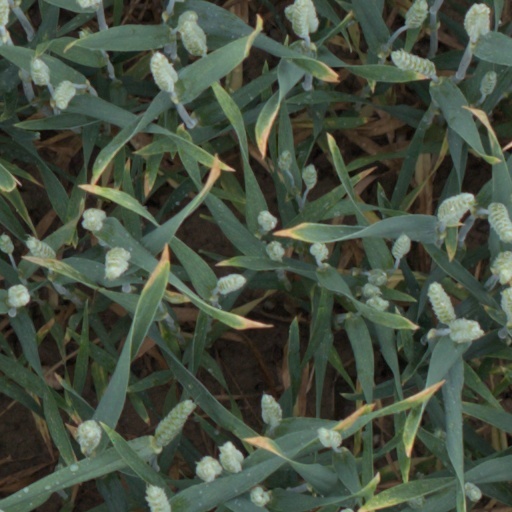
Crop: wheat